Nizamabad Police

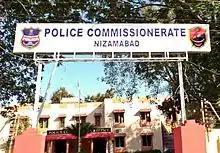
Nizamabad Commissionerate Headquarters

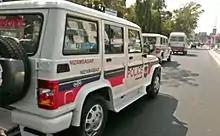
Nizamabad Police SUV

Traffic Branch deals with road and traffic safety, traffic regulations, prevention and reduction in the number of accidents. Traffic police use the newly allotted Mahindra Bolero SUV's and the old Rakshak Jeeps for patrolling. The Traffic branch has a Highway patrol unit too. As the city is under CCTV surveillance there is a control room set up for monitoring the traffic and crime.